Roman Turek

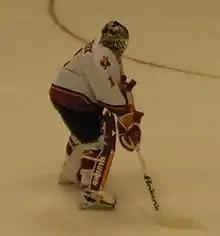
Turek with the Calgary Flames in 2004

In the off-season, Turek was traded to the Calgary Flames on June 23, 2001.